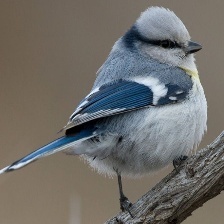
Species: AZURE TIT
Scientific name: CYANISTES CYANUS